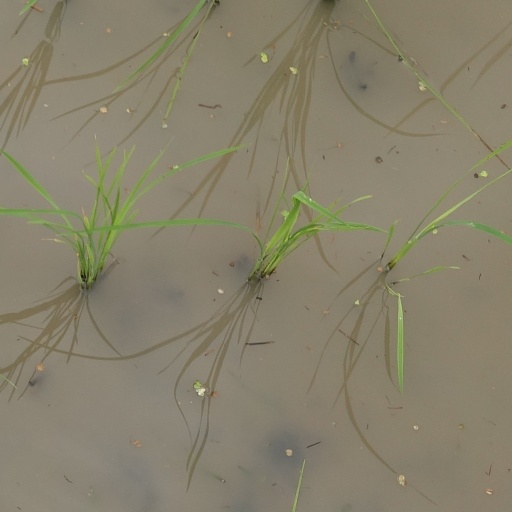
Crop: rice